Norwood station

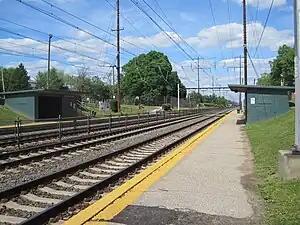
Norwood station platform

Norwood station is a SEPTA train station on the Wilmington/Newark Line. While on tracks owned by the company, Amtrak trains do not stop here, as it is served only by SEPTA. The line offers southbound service to Marcus Hook, Wilmington and Newark, Delaware and northbound service to Philadelphia and points beyond (most commonly Norristown). The station, located at Winona & Welcome Avenues in Norwood, Pennsylvania, includes a 62-space parking lot on its outbound platform side (along Harrison Avenue). Pedestrian walkways and staircases connect the inbound and outbound platforms via the Amosland Road Bridge, which overpasses the tracks. Opposite the tracks from the SEPTA designated parking lot is metered street and lot parking.